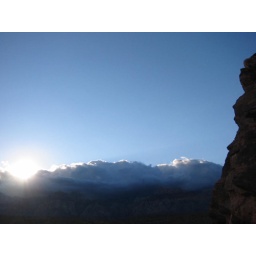
sun setting over storm clouds and the rainbow mountains in red rock canyon